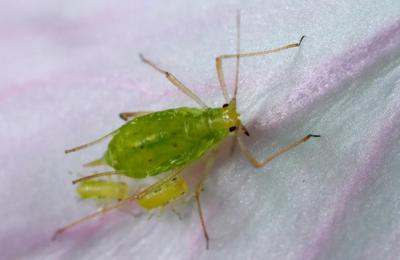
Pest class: pea_aphid